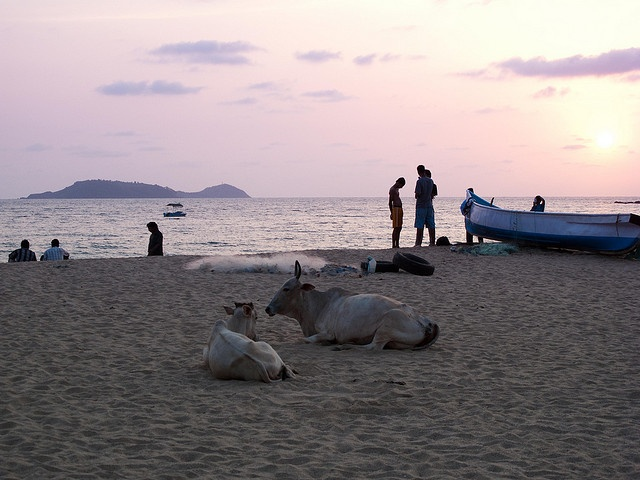
A couple of animals laying on top of a sandy beach.
THERE IS A COW WITH PEOPLE SITTING ON THE BEACH
People, cows, and a boat are on a beach
Two cattle lay prone on a beach with people
two cows are laying in the sand while people talk